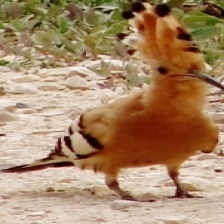
Species: HOOPOES
Scientific name: UPUPIDAE